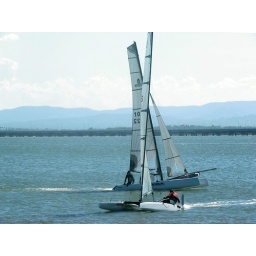
Two sailing cats return to boat ramp after racing in club competition.